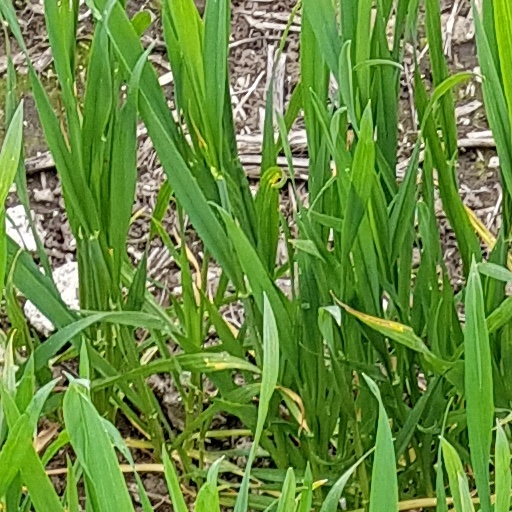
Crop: wheat